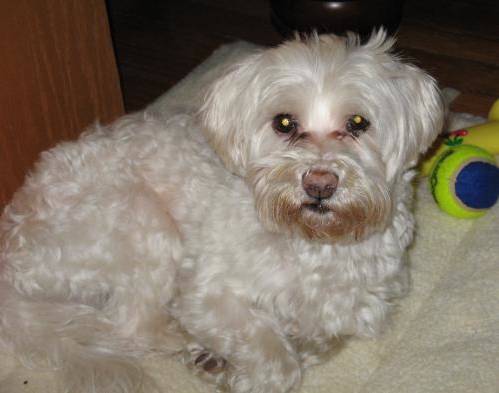
Label: dog